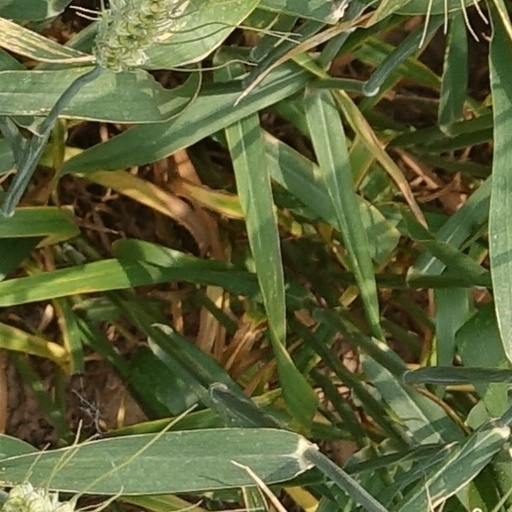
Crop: wheat